Carl Plate

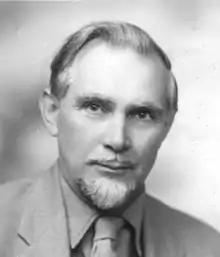
Carl Plate in 1959

Carl Olaf Plate (19 December 1909 – 15 May 1977) was a prominent Australian modernist painter and collage artist.